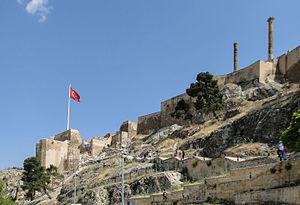
Citadelle de Urfa, Şanlıurfa, Turquie
Şanlıurfa est une ville du sud-est de la Turquie. Elle fut d'abord nommée Urhai, puis Édesse, puis Urfa et aujourd'hui Şanlıurfa ou Riha en kurde. Le nom antique d'Édesse est Osroé, qui provient peut-être du nom du satrape Osroès qui gouverna la région. Selon la légende, Adam et Ève séjournèrent dans la cité, qui serait la ville natale d'Abraham et qui abriterait la tombe de sa femme Sarah. D'autres textes désignent la ville comme celle de Rûh, l'une des villes construites après le Déluge.